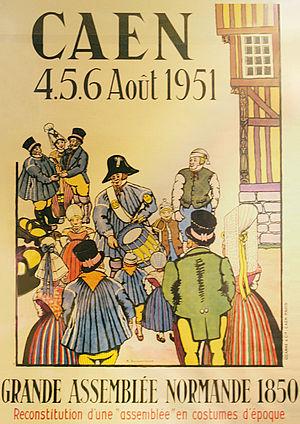
Blaudes et Coëffes de Caen est un groupe de folklore normand créé en 1942, par Édouard Colin et Jeanne Messager, sous forme d'une activité au sein du tout nouvel Office Municipal pour la Jeunesse, puis en association en 1947.
Le musée de Normandie est un musée municipal de la ville de Caen dans le département du Calvados en région Normandie. Fondé en 1946, il est ouvert dans l'enceinte du château de Caen en 1963. Initialement consacré à l'ethnographie, le musée s'étend à l'archéologie, avec une salle ouverte en 1968, et des collections qui s'enrichissent avec les nombreuses fouilles archéologiques menées dans le département jusque dans les années 1980. Le musée des beaux-arts de Caen s'installe dans l'enceinte du château et ouvre en juin 1970.